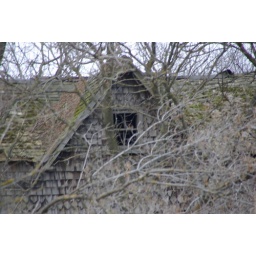
did you see the face in the window